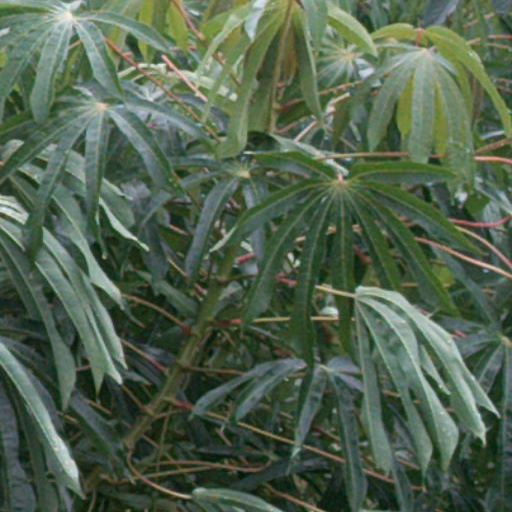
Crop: cassava